Jarmann M1884

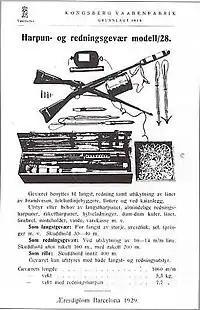
A 1930 advertisement for the M28

From the mid-1920s and until the German invasion of Norway, it was possible for civilians to buy surplus Jarmann rifles for about a quarter of what a brand-new Krag–Jørgensen would cost. Despite the reasonable price, it appears that very few were sold. Attempts were also made to sell the rifles and ammunition abroad. In 1929, about 5000 rifles were sold to a German firm, but the fate of these Jarmanns is unknown. In 1936 King Ibn Saud from Saudi Arabia initiated talks to buy 20,000 Jarmanns with ammunition for his police force, but the request was turned down by the Norwegian parliament, who claimed that the sale of such outdated weapons would reflect badly upon Norway. In 1938 a private investor — Trygve G. Hygen, a former captain in the Norwegian Army — caused a minor international incident when he offered to sell Jarmann rifles to Ceylon. The British Consulate General complained to the Norwegian government, pointing out that Ceylon was British and they wanted full control of all weapons sold there. The Norwegian government reprimanded Hygen, and the offer was withdrawn. Attempts were also made by Hygen to sell Jarmanns to Lithuania, Cuba, Nicaragua, Bulgaria, Italy and the Netherlands, but without any takers.